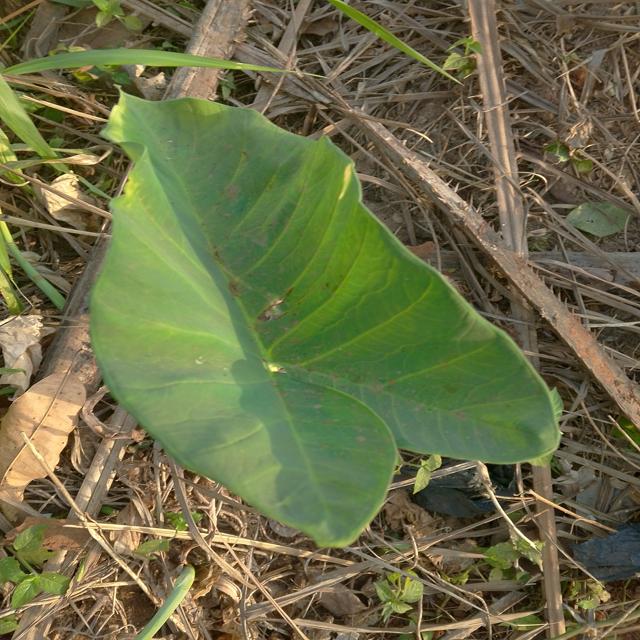
Label: Early_Blight